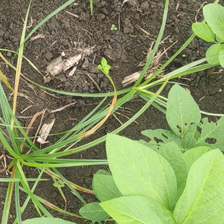
Weed species: Lavhala_(Cyperus_Rotundus)